Transport in Tanzania

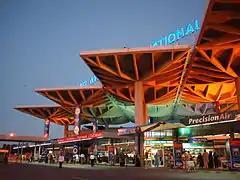
Julius Nyerere International Airport

The Tanzania-Zambia Railway Authority (TAZARA), formerly also called "TanZam Railway" operates of narrow-gauge track (matching Zambian/Southern African networks) between Dar es Salaam and Kapiri Mposhi in Zambia, of which is in Tanzania and in Zambia). It is not a part of Tanzania Railways Corporation, and because of the difference in gauge there is no rail connection between the networks. There is a container trans-shipment yard to transfer freight containers between TAZARA and Tanzania Railways Corporation at Kidatu near Morogoro. This allows containers to be shipped from as far as Uganda and Kenya via the Lake Victoria train ferries and the Kidatu yard to the Southern African rail network via Zambia.